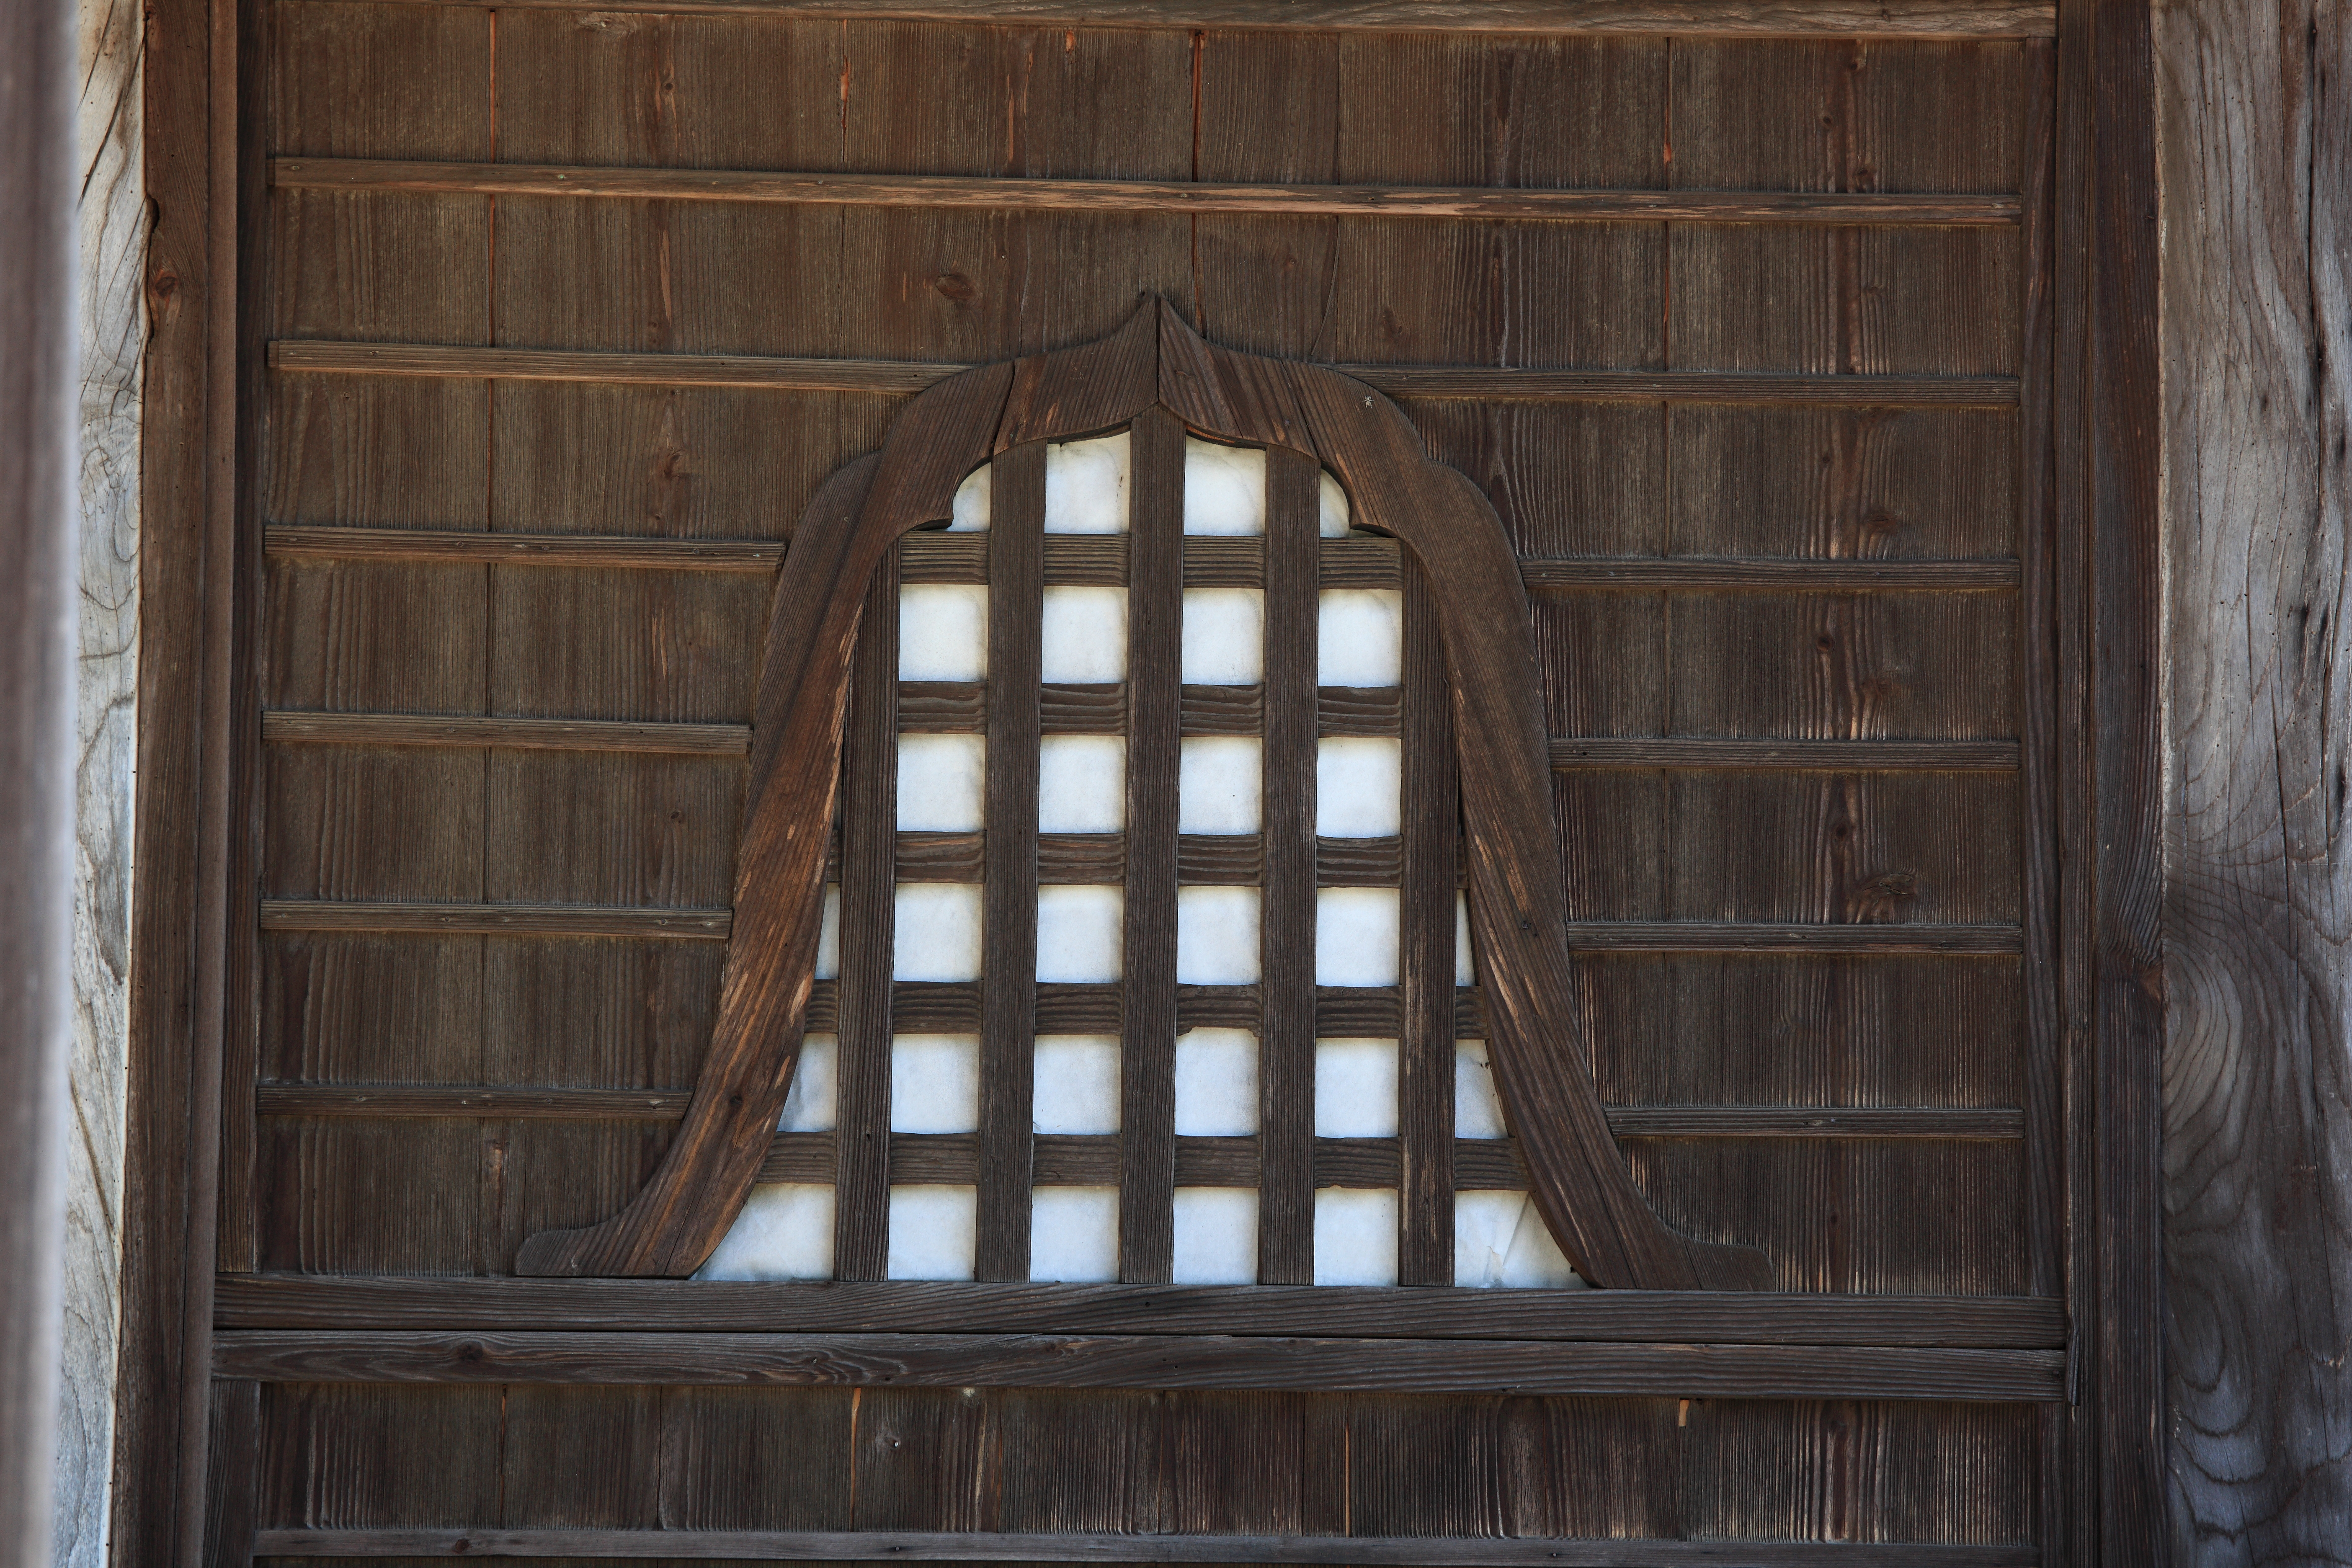
architecture, wood, house, window, arch, high, facade, door, interior design, temple, symmetry, tochigi, 5d, hires, markii, hi, res, resolution, nasu, batohin, katohmado, window covering